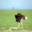
Label: bird